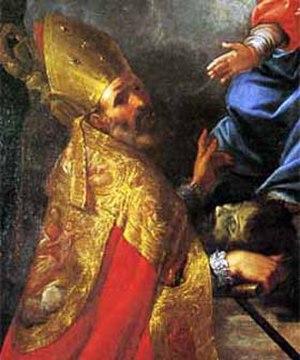
Grat a été un évêque valdôtain, il vécut au Vᵉ siècle. Il est le saint patron de la ville d'Aoste et de la vallée d'Aoste. Il ne faut pas le confondre avec Grat d'Oloron, premier évêque d'Oloron-Sainte-Marie.